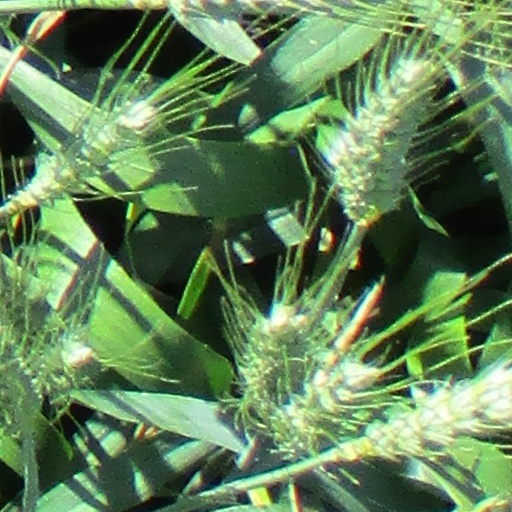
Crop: wheat